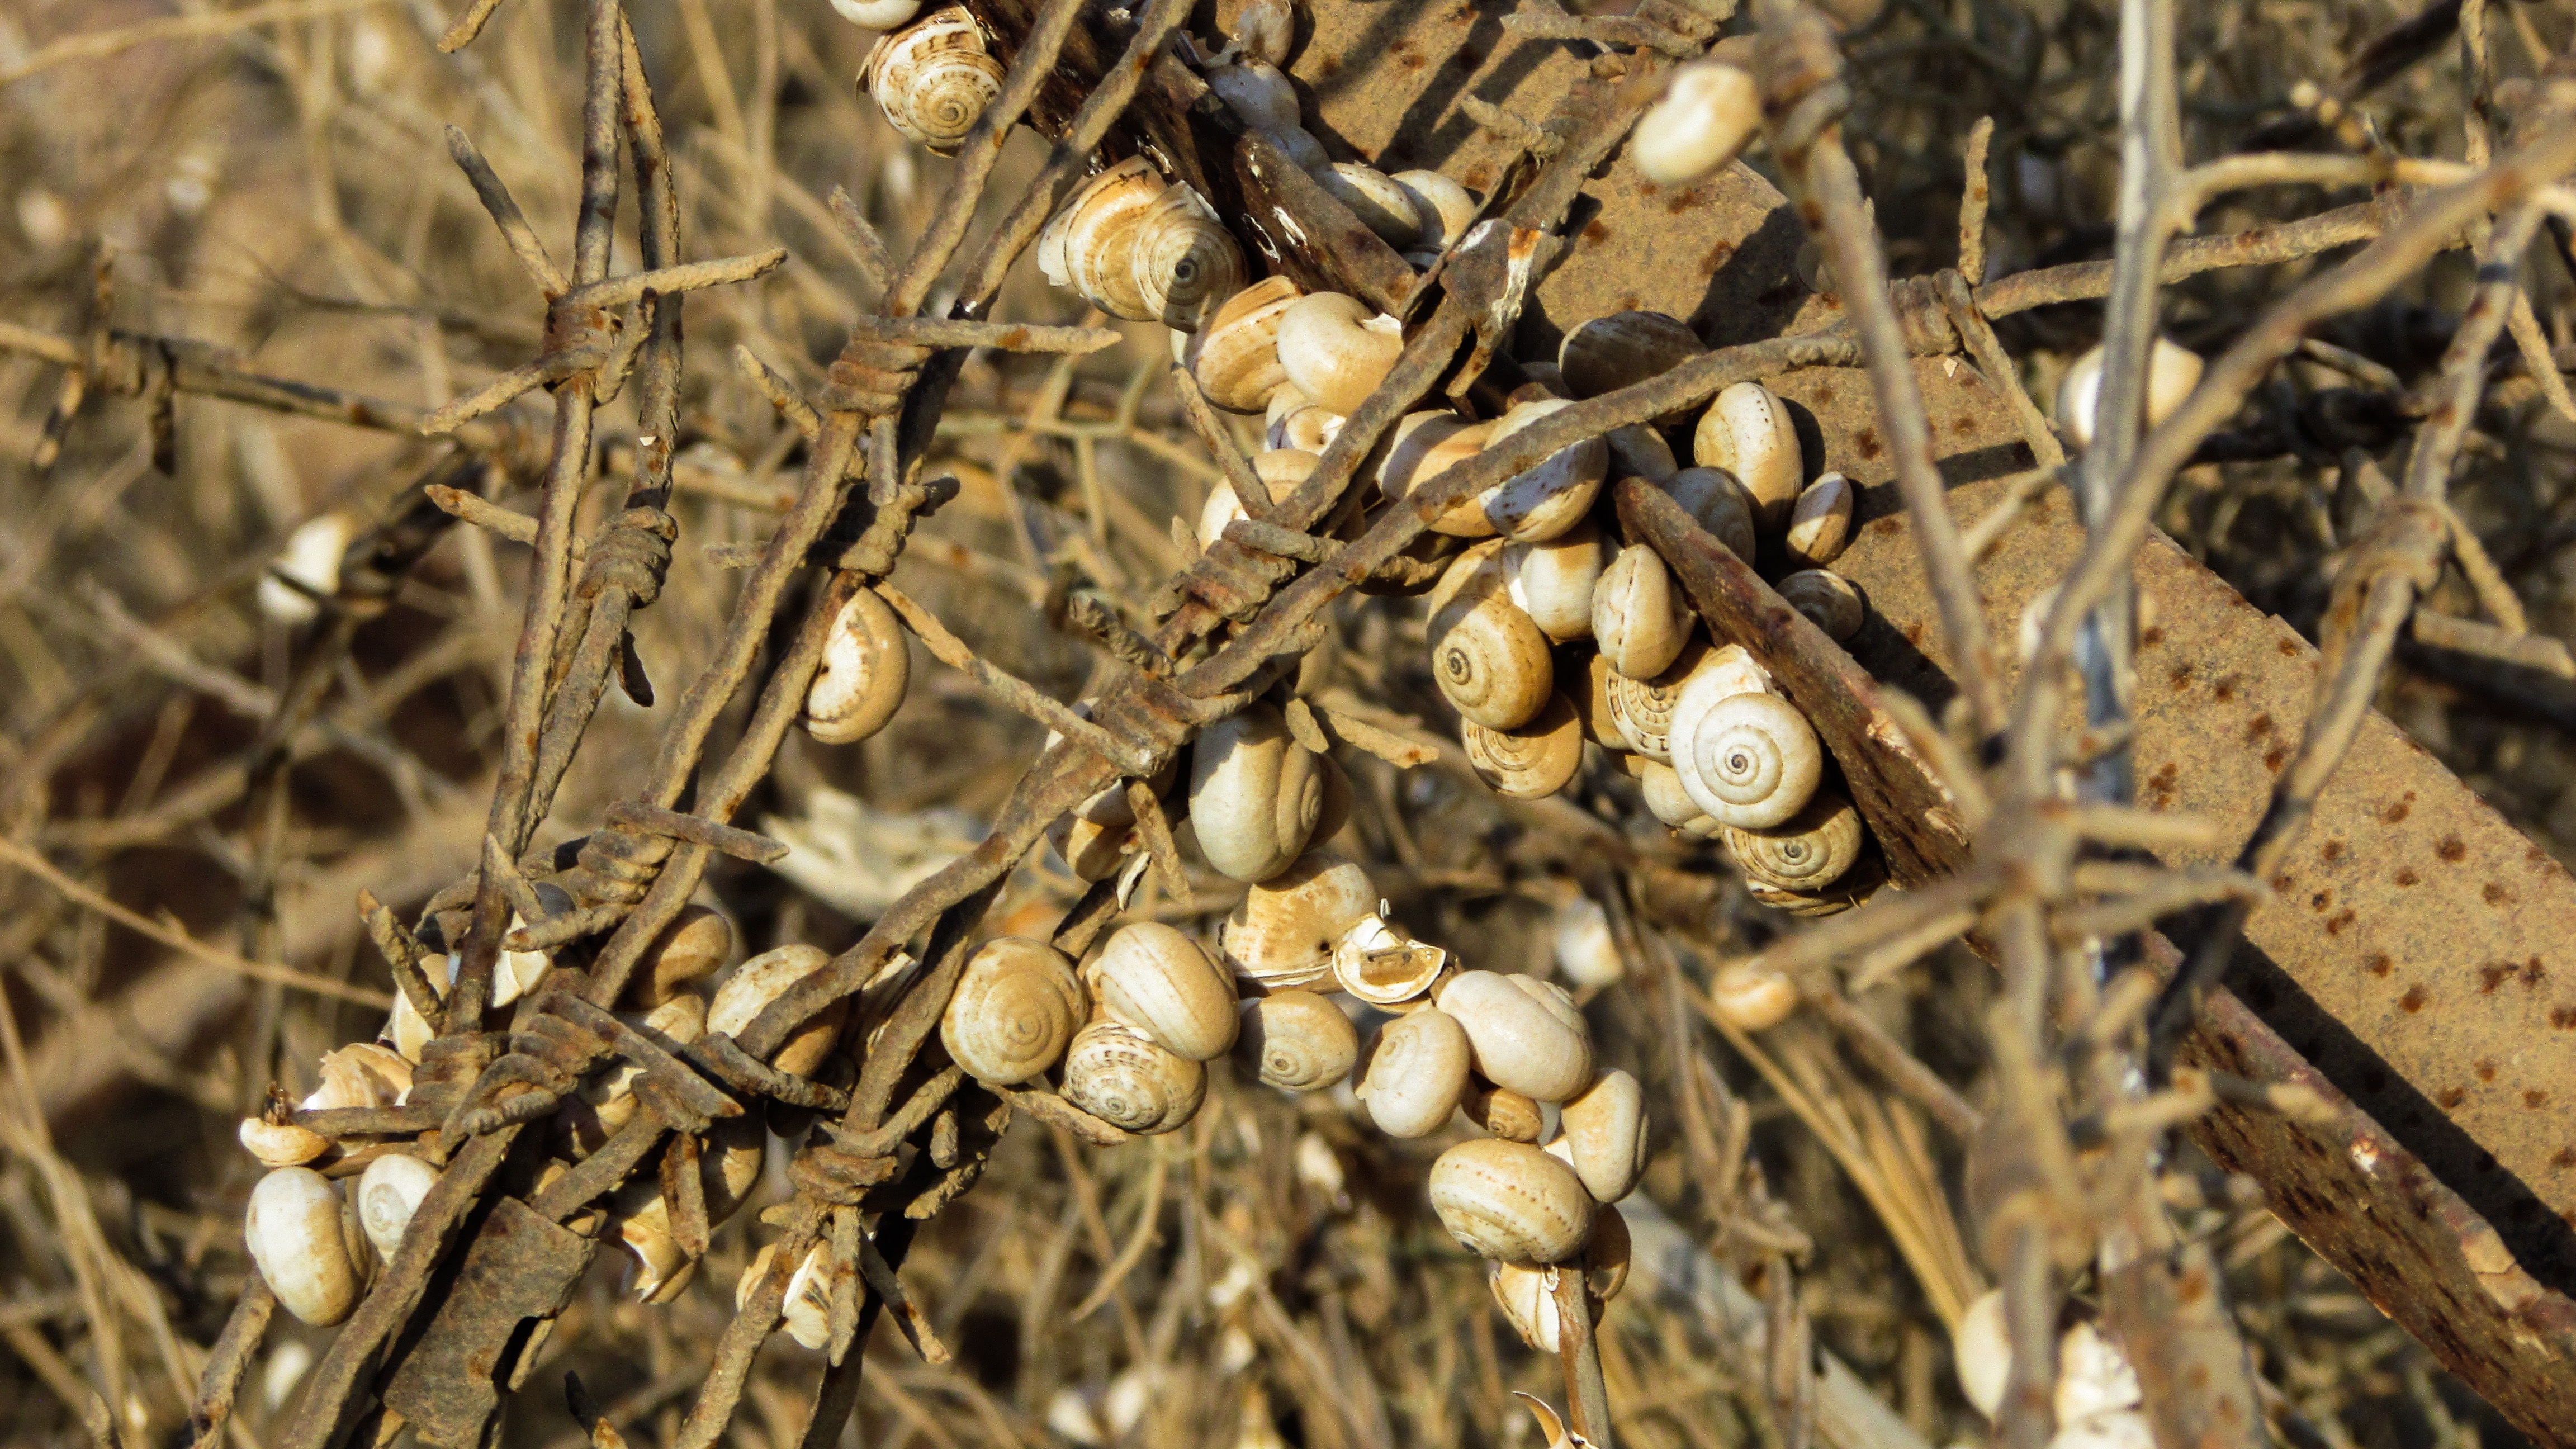
tree, branch, fence, plant, leaf, flower, wire, food, produce, crop, metal, agriculture, flora, shells, snail, rusty, dusty, colony, drought, macro photography, flowering plant, grass family, land plant